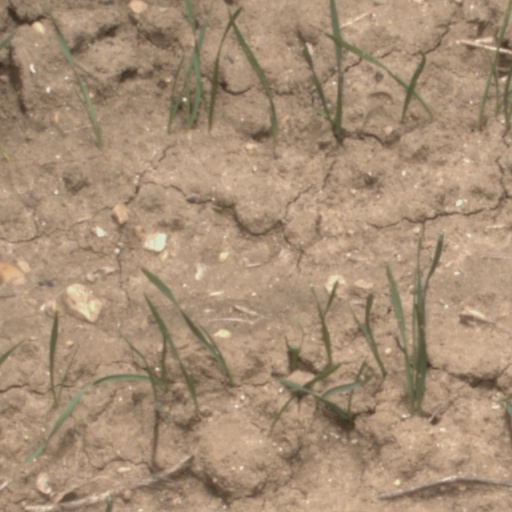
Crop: wheat